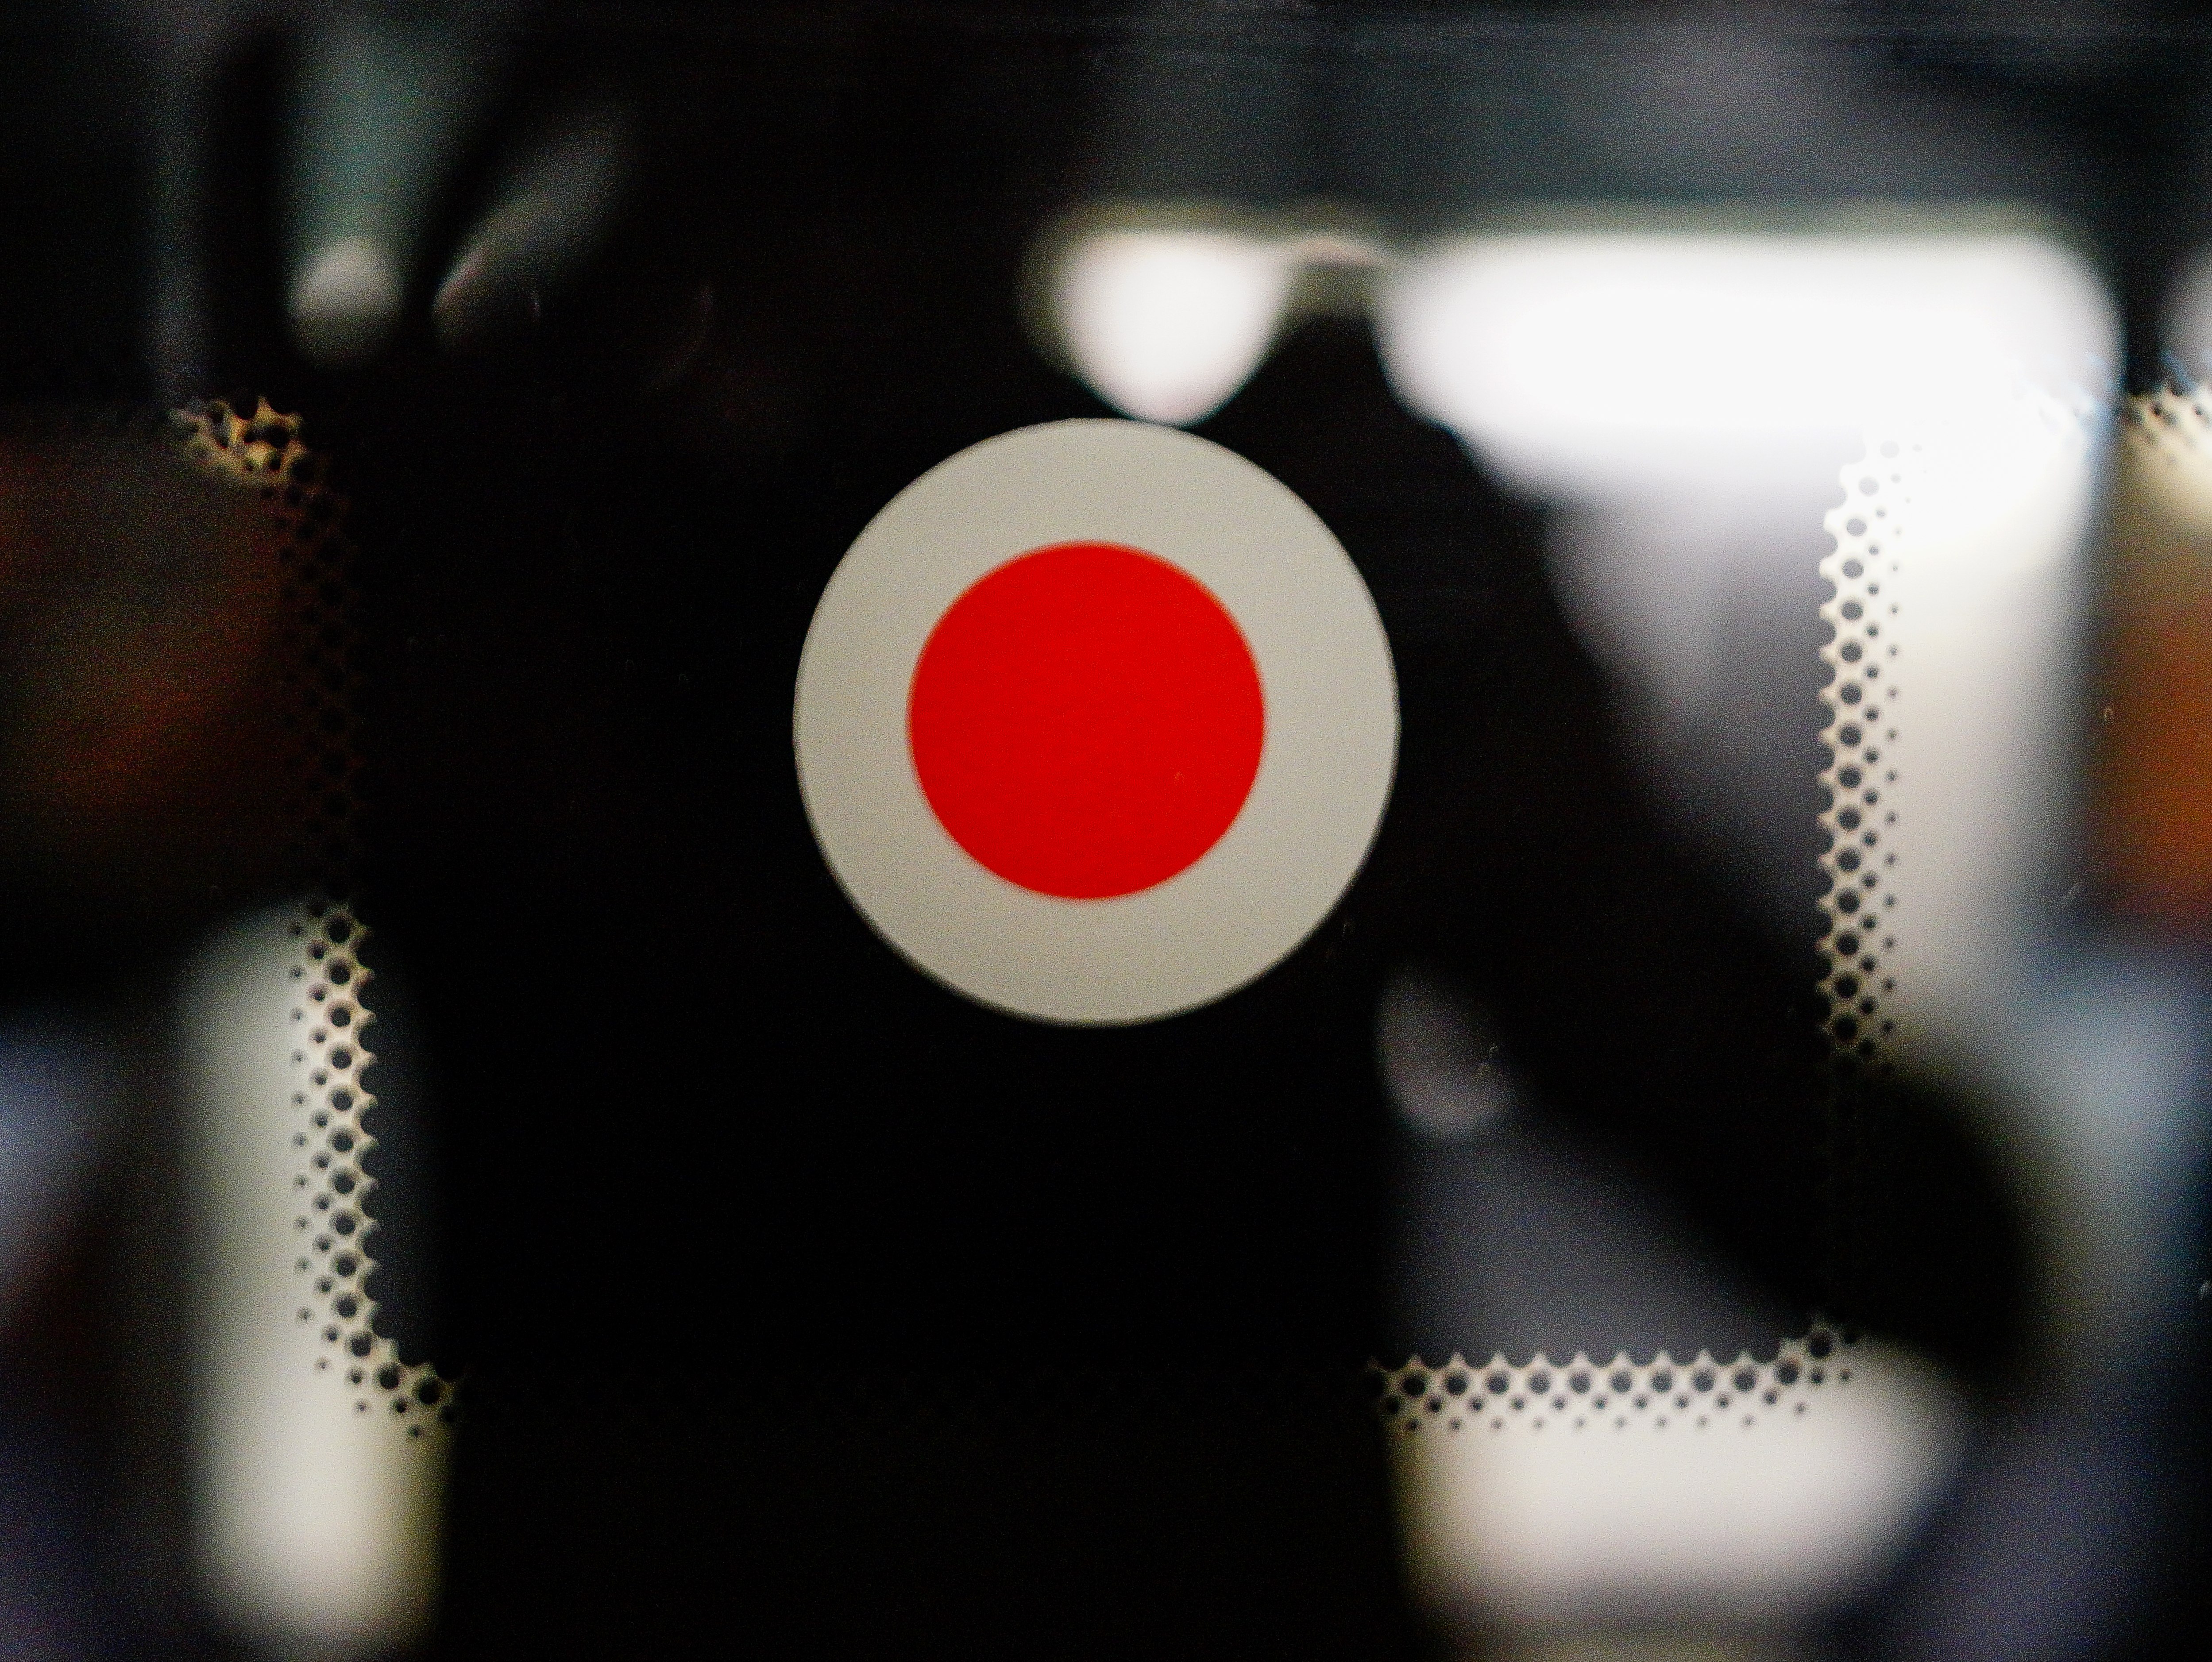
light, abstract, number, red, darkness, black, circle, close up, colour, art, kunst, crime, shape, abstrakt, krimi, murder, mord, tatort, screenshot, computer wallpaper